El Santo

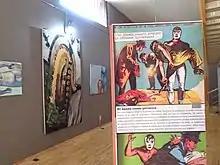
Stand with pages of an El Santo comic displayed on his museum

In 1952, the artist and editor José G. Cruz started a Santo comic book, turning Santo into the first and foremost character in Mexican popular literature, his popularity only rivalled in the 1960s by the legendary Kalimán character. The Santo comic book series (four different volumes) ran continuously for 35 years, ending in 1987.